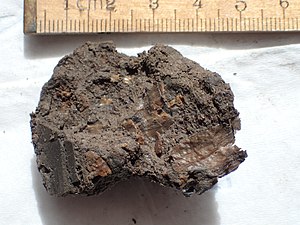
Gytje
Gytje rig på plantedele, Masnedsund ved Vordingborg.
Gytje rig på plantedele, Masnedsund ved Vordingborg
Gytje er et sediment, afsat i søer eller på havbunden. Materialet består af både omsat, organisk materiale og uorganisk. Den mest karakteristiske gytje er dannet ved bundlevende dyrs aktivitet i det nedskyllede materiale. Ved dannelsen sammenblandes varierende mængder uorganisk materiale med det organiske, og ved undersøgelse finder man et mindre glødetab og vandindhold, end det er almindeligt for tørv.